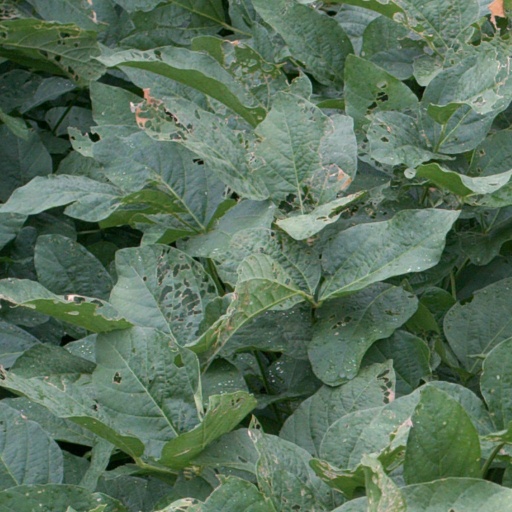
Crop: soybean